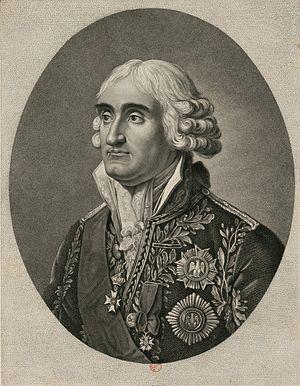
S.A.S. Mgr. le Duc de Parme. Prince Archichancelier de l'Empire. Peint par Boilly d'après le buste fait d'après nature par M. Roland, membre de l'Institut, gravé par Melle J.-M. Gaillard-Monet, élève de MM. Regnault et Ruotte, estampe.
La rue Cambacérès est une voie du 8ᵉ arrondissement de Paris.
Jean-Jacques-Régis de Cambacérès est un jurisconsulte et homme d'État français, né le 18 octobre 1753 à Montpellier et mort le 8 mars 1824 à Paris.